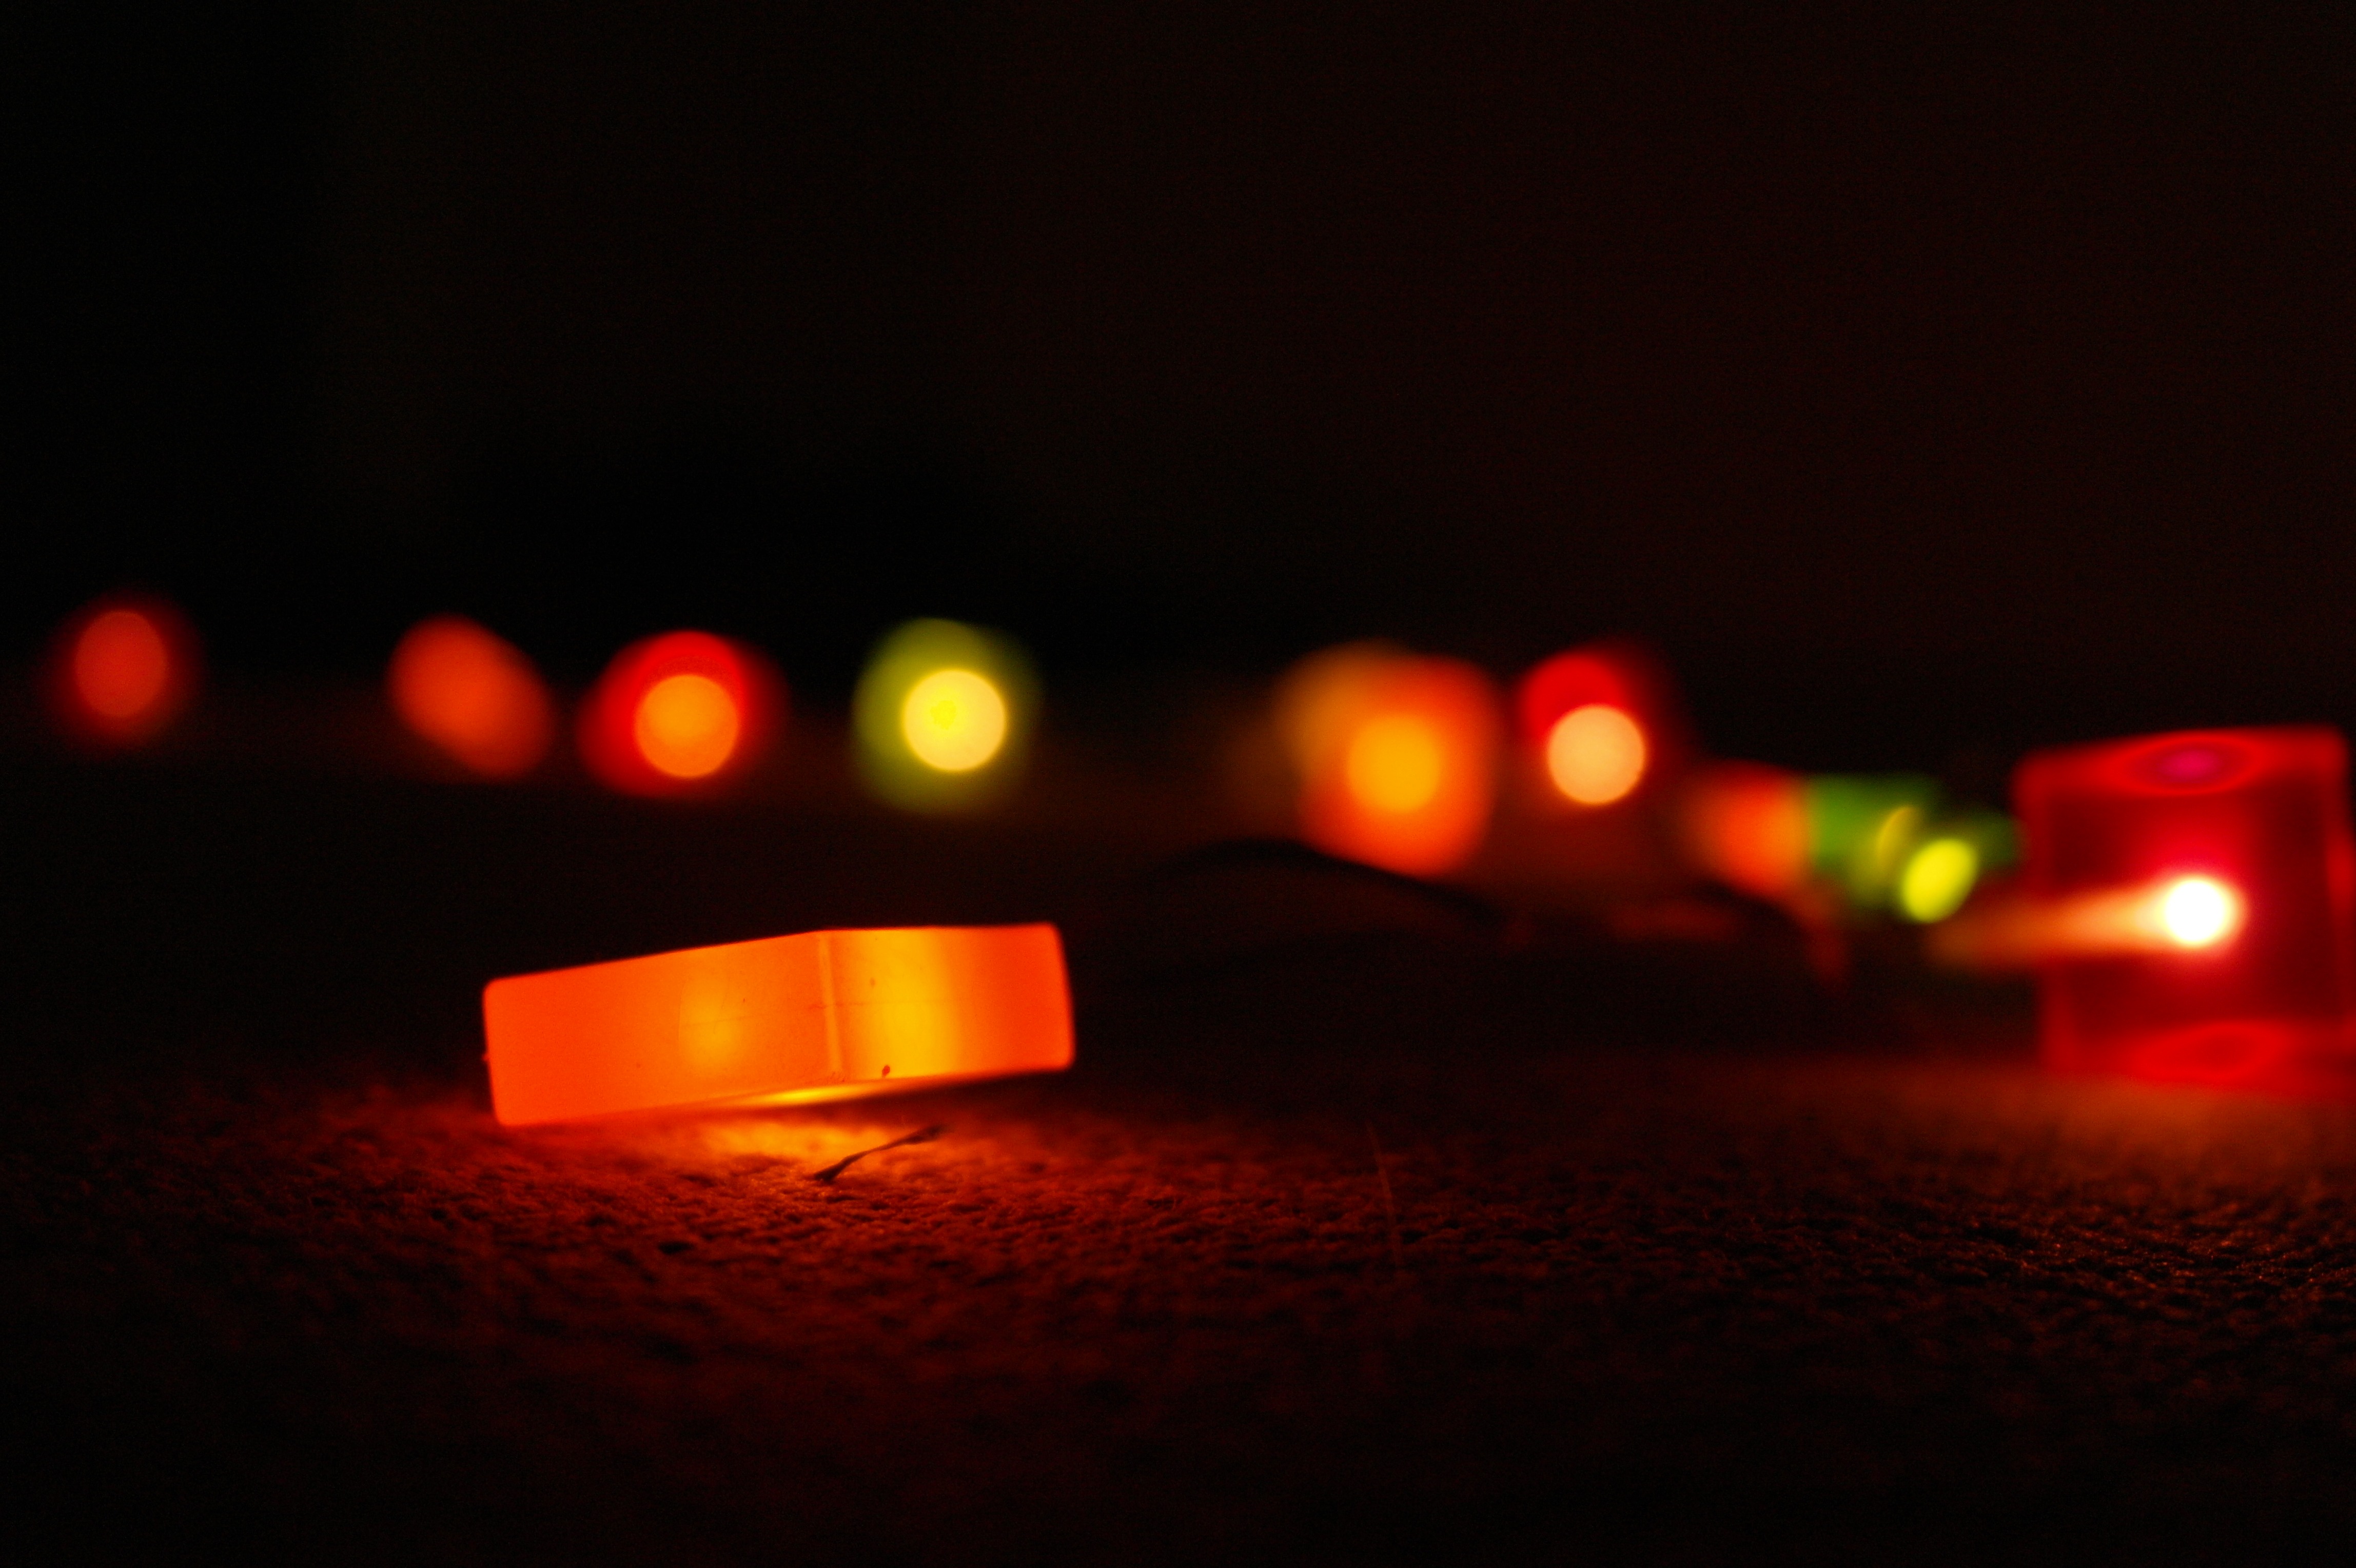
light, night, red, darkness, black, colorful, lighting, lichterkette